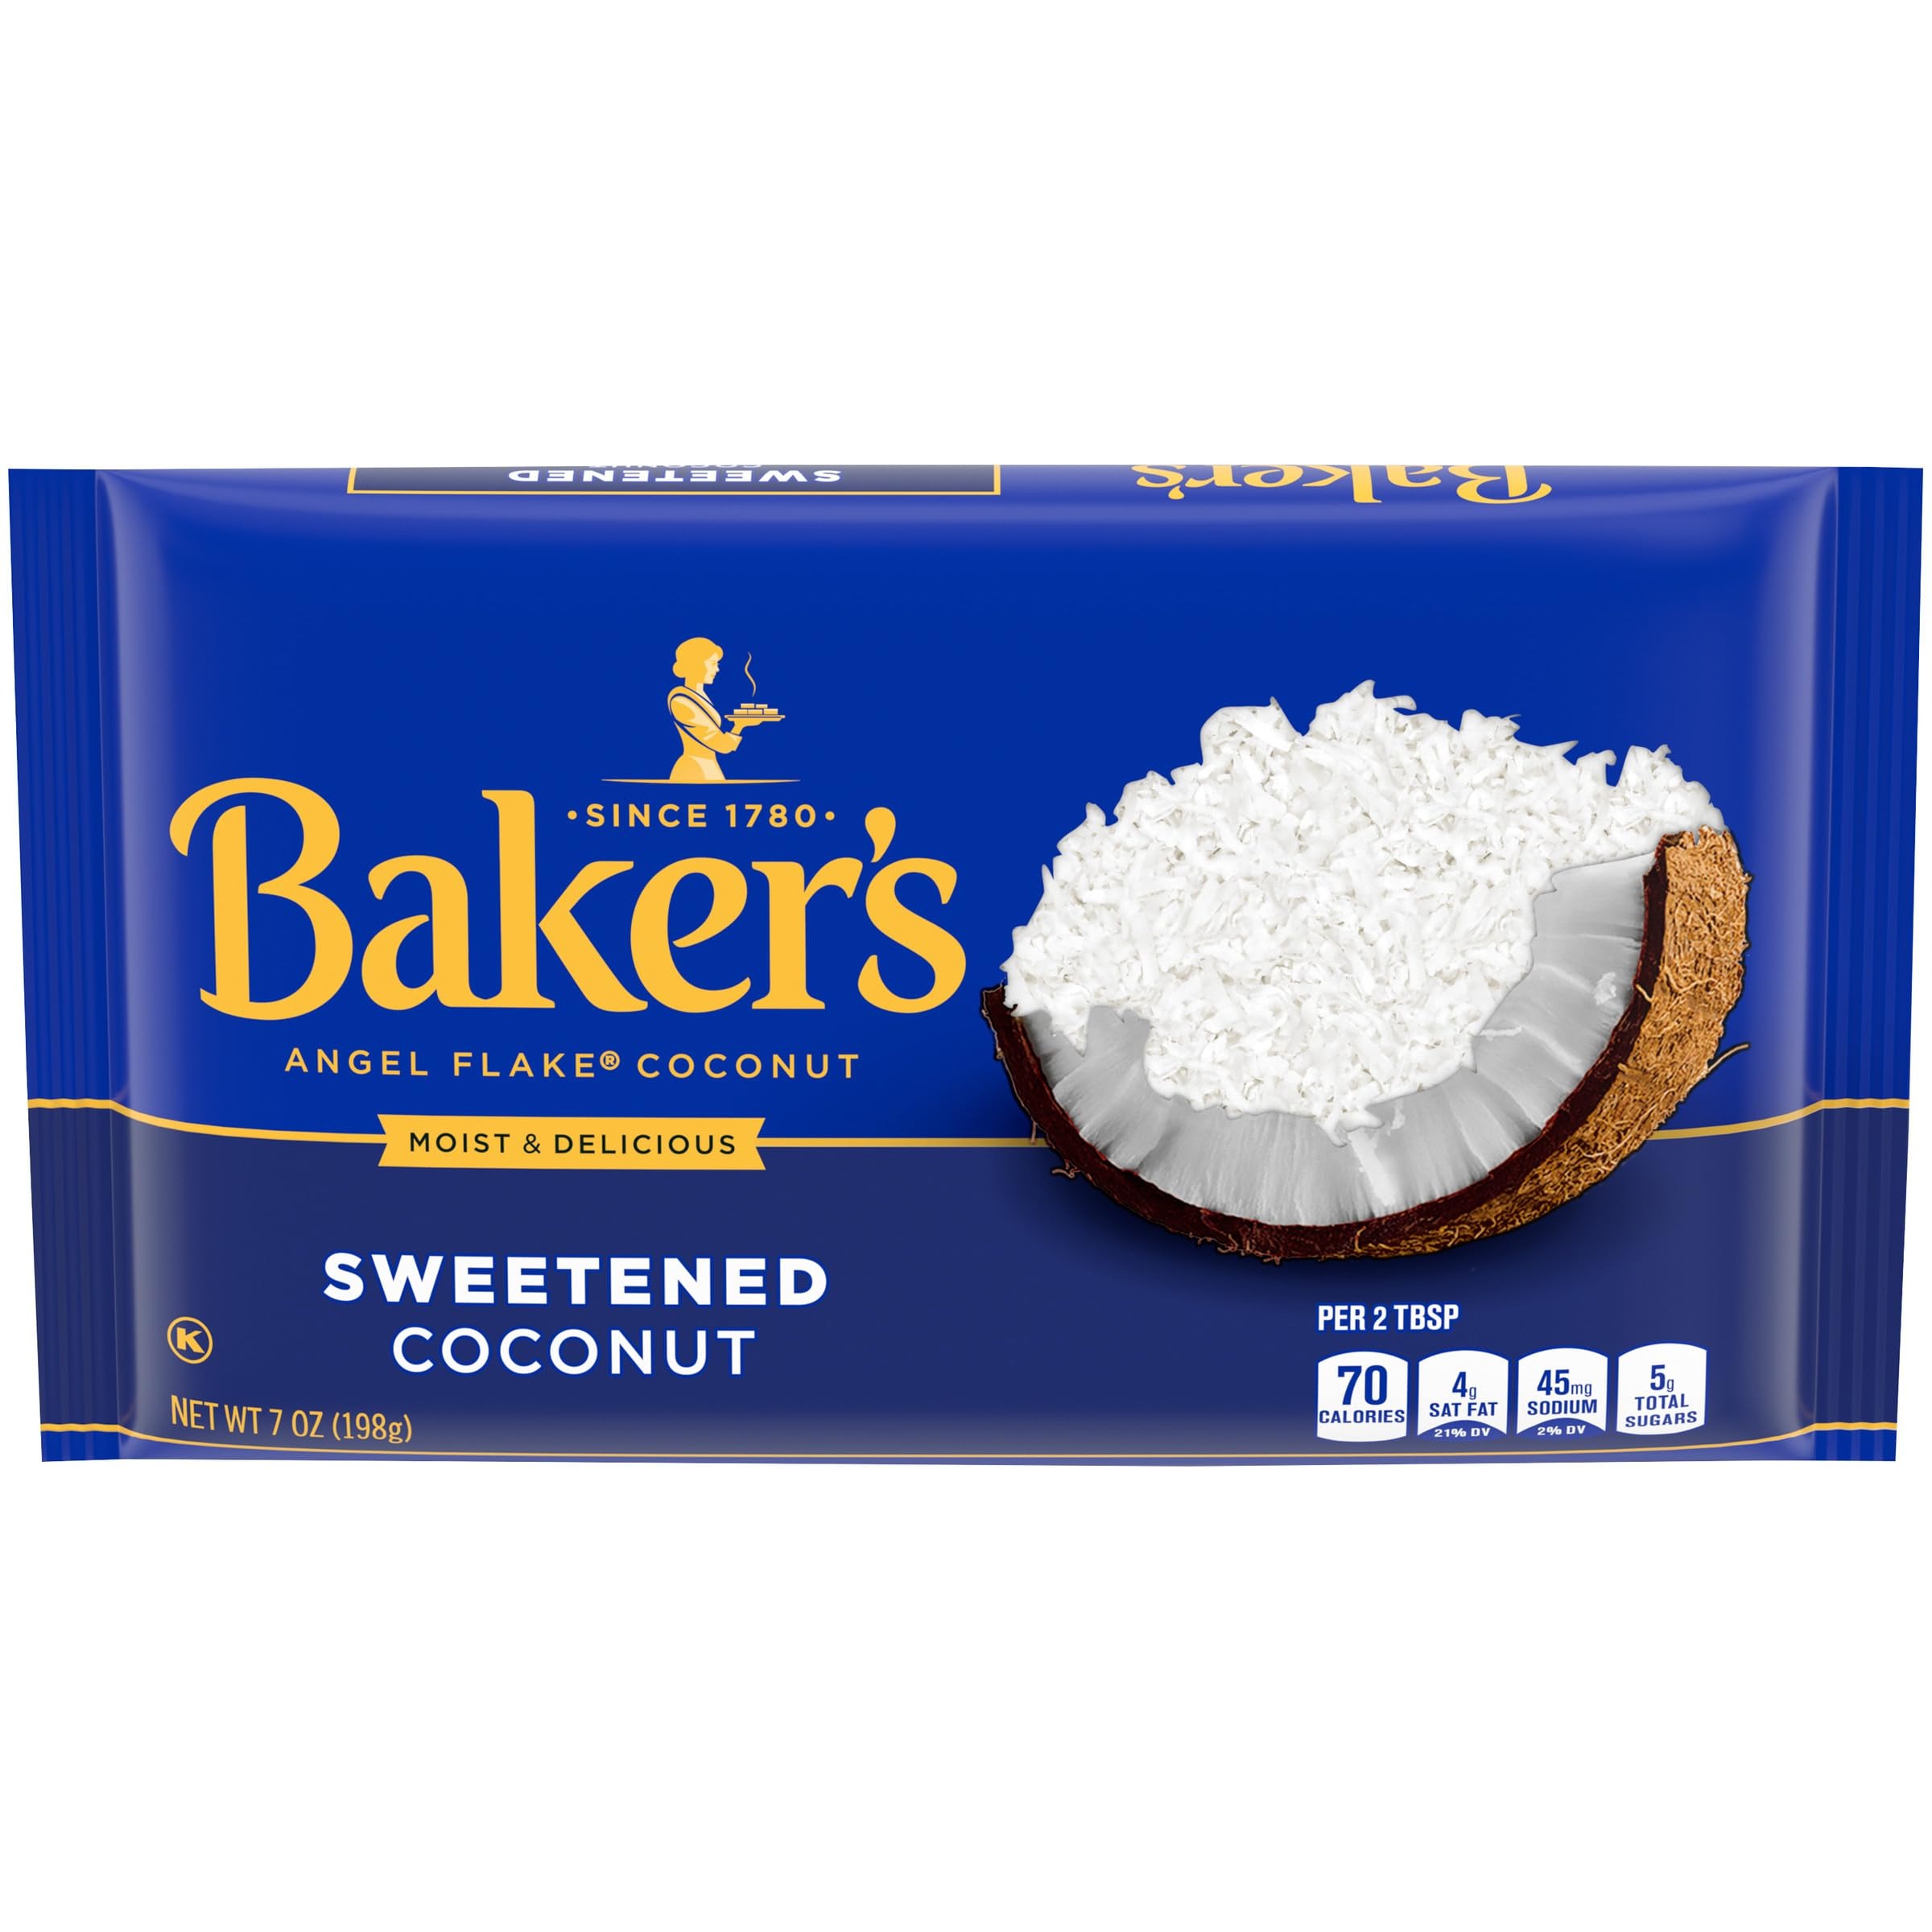
Item Name: Bakers Coconut Angel Flakes, 7 oz
Bullet Point 1: One 7 oz. bag of Baker's Sweetened Coconut Angel Flake Coconut
Bullet Point 2: Make any recipe special with moist and delicious Baker's Sweetened Coconut Angel Flake Coconut
Bullet Point 3: Perfectly sweetened coconut flakes are a great match for sweet desserts
Bullet Point 4: Savor the tropical flavor and soft texture of quality coconut
Bullet Point 5: Raw coconut flakes comes ready to sprinkle into your favorite recipes
Bullet Point 6: Great for those keeping Kosher
Bullet Point 7: Use these coconut flakes for baking or candy-making
Bullet Point 8: Packed in an airtight bag for freshness
Bullet Point 9: Refrigerate after opening for up to six months in an airtight container
Value: 7.0
Unit: Fl Oz

Price: 5.695